Hospital of Santa Maria Nuova

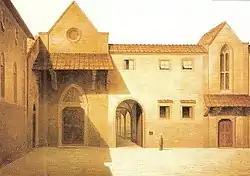
Old facade of the hospital before the completion of the porch (painting by Fabio Borbottoni, 1820-1902)

In the administrative hall (room and lounge of the hospital president), which are accessed by a staircase in the Cloister of Bones, there are frescos and other works from the facade of the Church of Sant'Egidio and from other monasteries. The works in this hall are/have been: